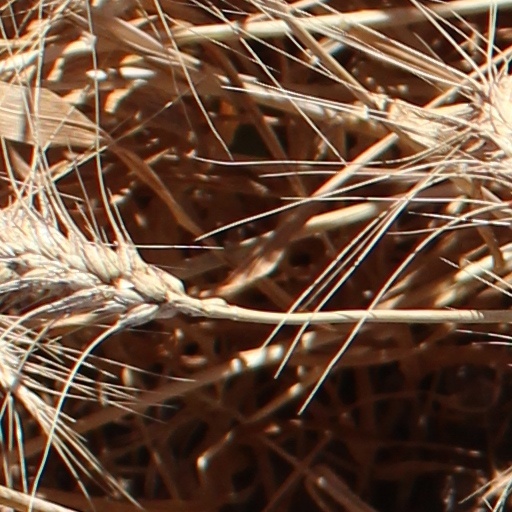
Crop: wheat